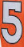
Number: 5